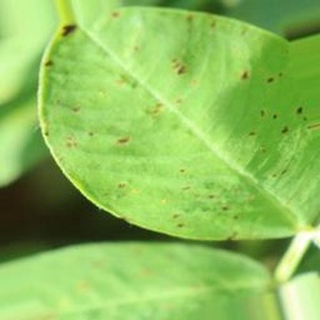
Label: groundnut_early_leaf_spot